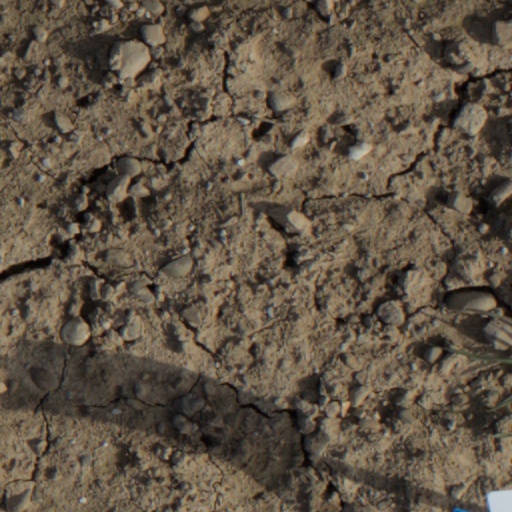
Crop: wheat